Taco Hemingway

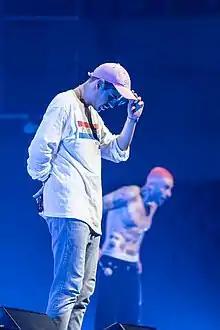
Taco Hemingway with Quebonafide during Ekodiesel Tour in 2018.

On 2 November, he released his first studio album, entitled "Marmur", which went on sale on 2 December along with the rapper's previous album, "Wosk". The albums debuted at number 3 and number 14 on the Polish music charts, OLiS, respectively. The albums received positive, although slightly weaker than the previous albums, reviews from critics. By February 2017, more than 15,000 copies of the album "Marmur" had been sold, which achieved gold album status. A song from that album, titled ""Święcące prostokąty"" reached number 23 on the Polish Radio's Lista Przebojów Programu Trzeciego list. That same year, the rapper went on his second concert tour, Marmur Tour. Rapper Sokół in an interview with Gazeta.pl praised Taco Hemingway, stating that he appreciates his work. In 2017, he was once again nominated for the Fryderyk Award for his album "Marmur", in the Hip-Hop Album of the Year category, but lost to the album "Życie po śmierci" by rapper O.S.T.R. In 2017, the rapper performed at the Open'er Festival for the second time, this time on the main stage, where on the last song ""Następna stacja"", due to the producer's equipment being flooded by rain, the artist had to finish the song a cappella.